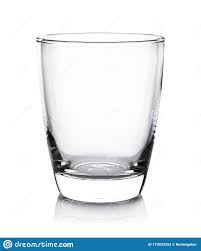
Waste category: glass